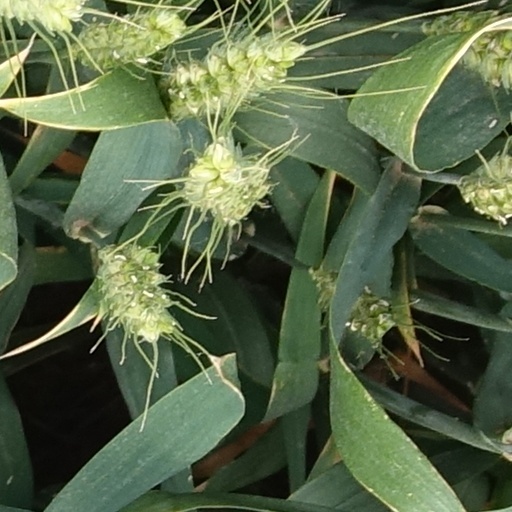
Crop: wheat